List of villages in Poltava Oblast

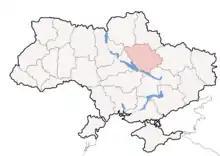
Map of the Poltava Oblast.

This is a list of villages of the Poltava Oblast (province) of central Ukraine.